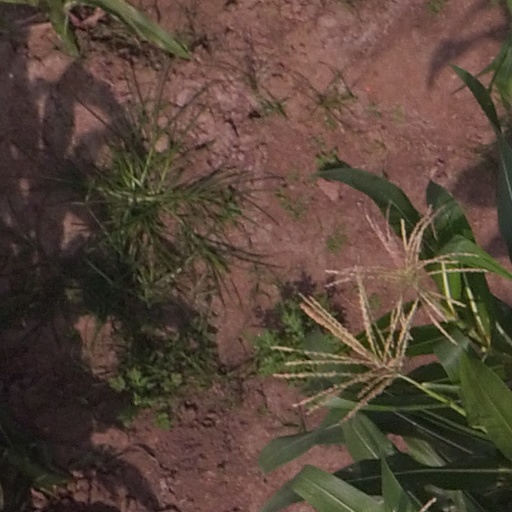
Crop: maize; corn